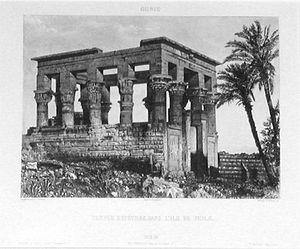
Gravure d'une des premières photographies du Kiosque de Trajan. Photographie prise par by Gaspard-Pierre-Gustave Joly de Lotbinière en décembre 1839. Gravée par Bishop et par Antoine Jean Weber. Publiée dans Excursions daguerriennes par Noël Paymal Lerebours en 1841.
Gaspard-Pierre-Gustave Joly, né à Frauenfeld et mort en à Paris, est un marchand et photographe d'origine genevoise, devenu canadien à la suite de son mariage avec une canadienne. Célèbre pour avoir pris les premières photographies de l'Acropole d'Athènes puis celles des pyramides d'Égypte en compagnie d'Horace Vernet et de Frédéric Goupil-Fesquet, il est aussi le père de sir Henri-Gustave Joly de Lotbinière, premier ministre du Québec de 1878 à 1879.
Les Excursions Daguerriennes est le titre d'un album de gravures publié par l'opticien et daguerréotypiste Noël Paymal Lerebours entre 1841 et 1843.